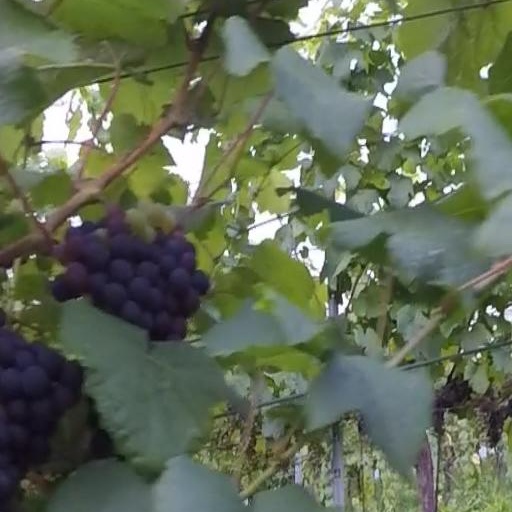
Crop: grape